Allyson McConnell

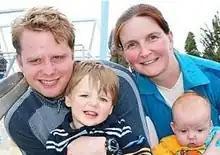
Allyson McConnell with her then-husband Curtis, her older son Connor, and her younger son Jayden; McConnell killed both children

Allyson McConnell (née Meagher, November 1978 – September 2013) was an Australian resident in Millet, Alberta, Canada who, in 2010, killed her sons by drowning them in a bathtub. She was convicted of manslaughter and deported to Australia. An appeal of her conviction, seeking to return her to Canada for a retrial, was scheduled, but she committed suicide before this could happen.